Kish (Sumer)

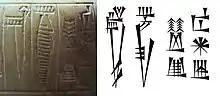
Macehead inscription of Manishtushu, ruler of the Akkadian Empire: "Manishtushu Lugal Kish", "Manishtushu King of Kish"

After its early supremacy, Kish declined economically and militarily, but retained a strong political and symbolic significance. Its influence reached as far west as the city of Ebla near the Mediterranean Sea, as shown by the Ebla tablets. According to the Ebla tablets, Kish was defeated in the time of Ebla ruler Ishar-Damu, probably by Uruk. Shortly afterward Kish joined Ebla in defeating Mari, followed by the marriage of the Eblan princess Keshdut to a king of Kish. Just as with Nippur to the south, control of Kish was a prime element in legitimizing dominance over the north of Mesopotamia. Because of the city's symbolic value, strong rulers later claimed the traditional title ""King of Kish"", even if they were from Akkad, Ur, Assyria, Isin, Larsa or Babylon. One of the earliest to adopt this title upon subjecting Kish to his empire was King Mesannepada of Ur.